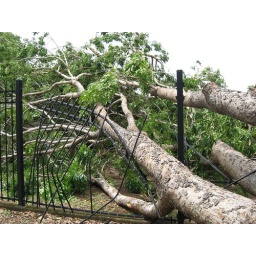
Photo taken in the aftermath of Tropical Cyclone Carlos.A massive tree has smashed through the fence at the Darwin General Cemetery.